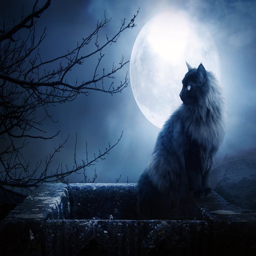
... cat in a winter night with full moon free download wallpapers